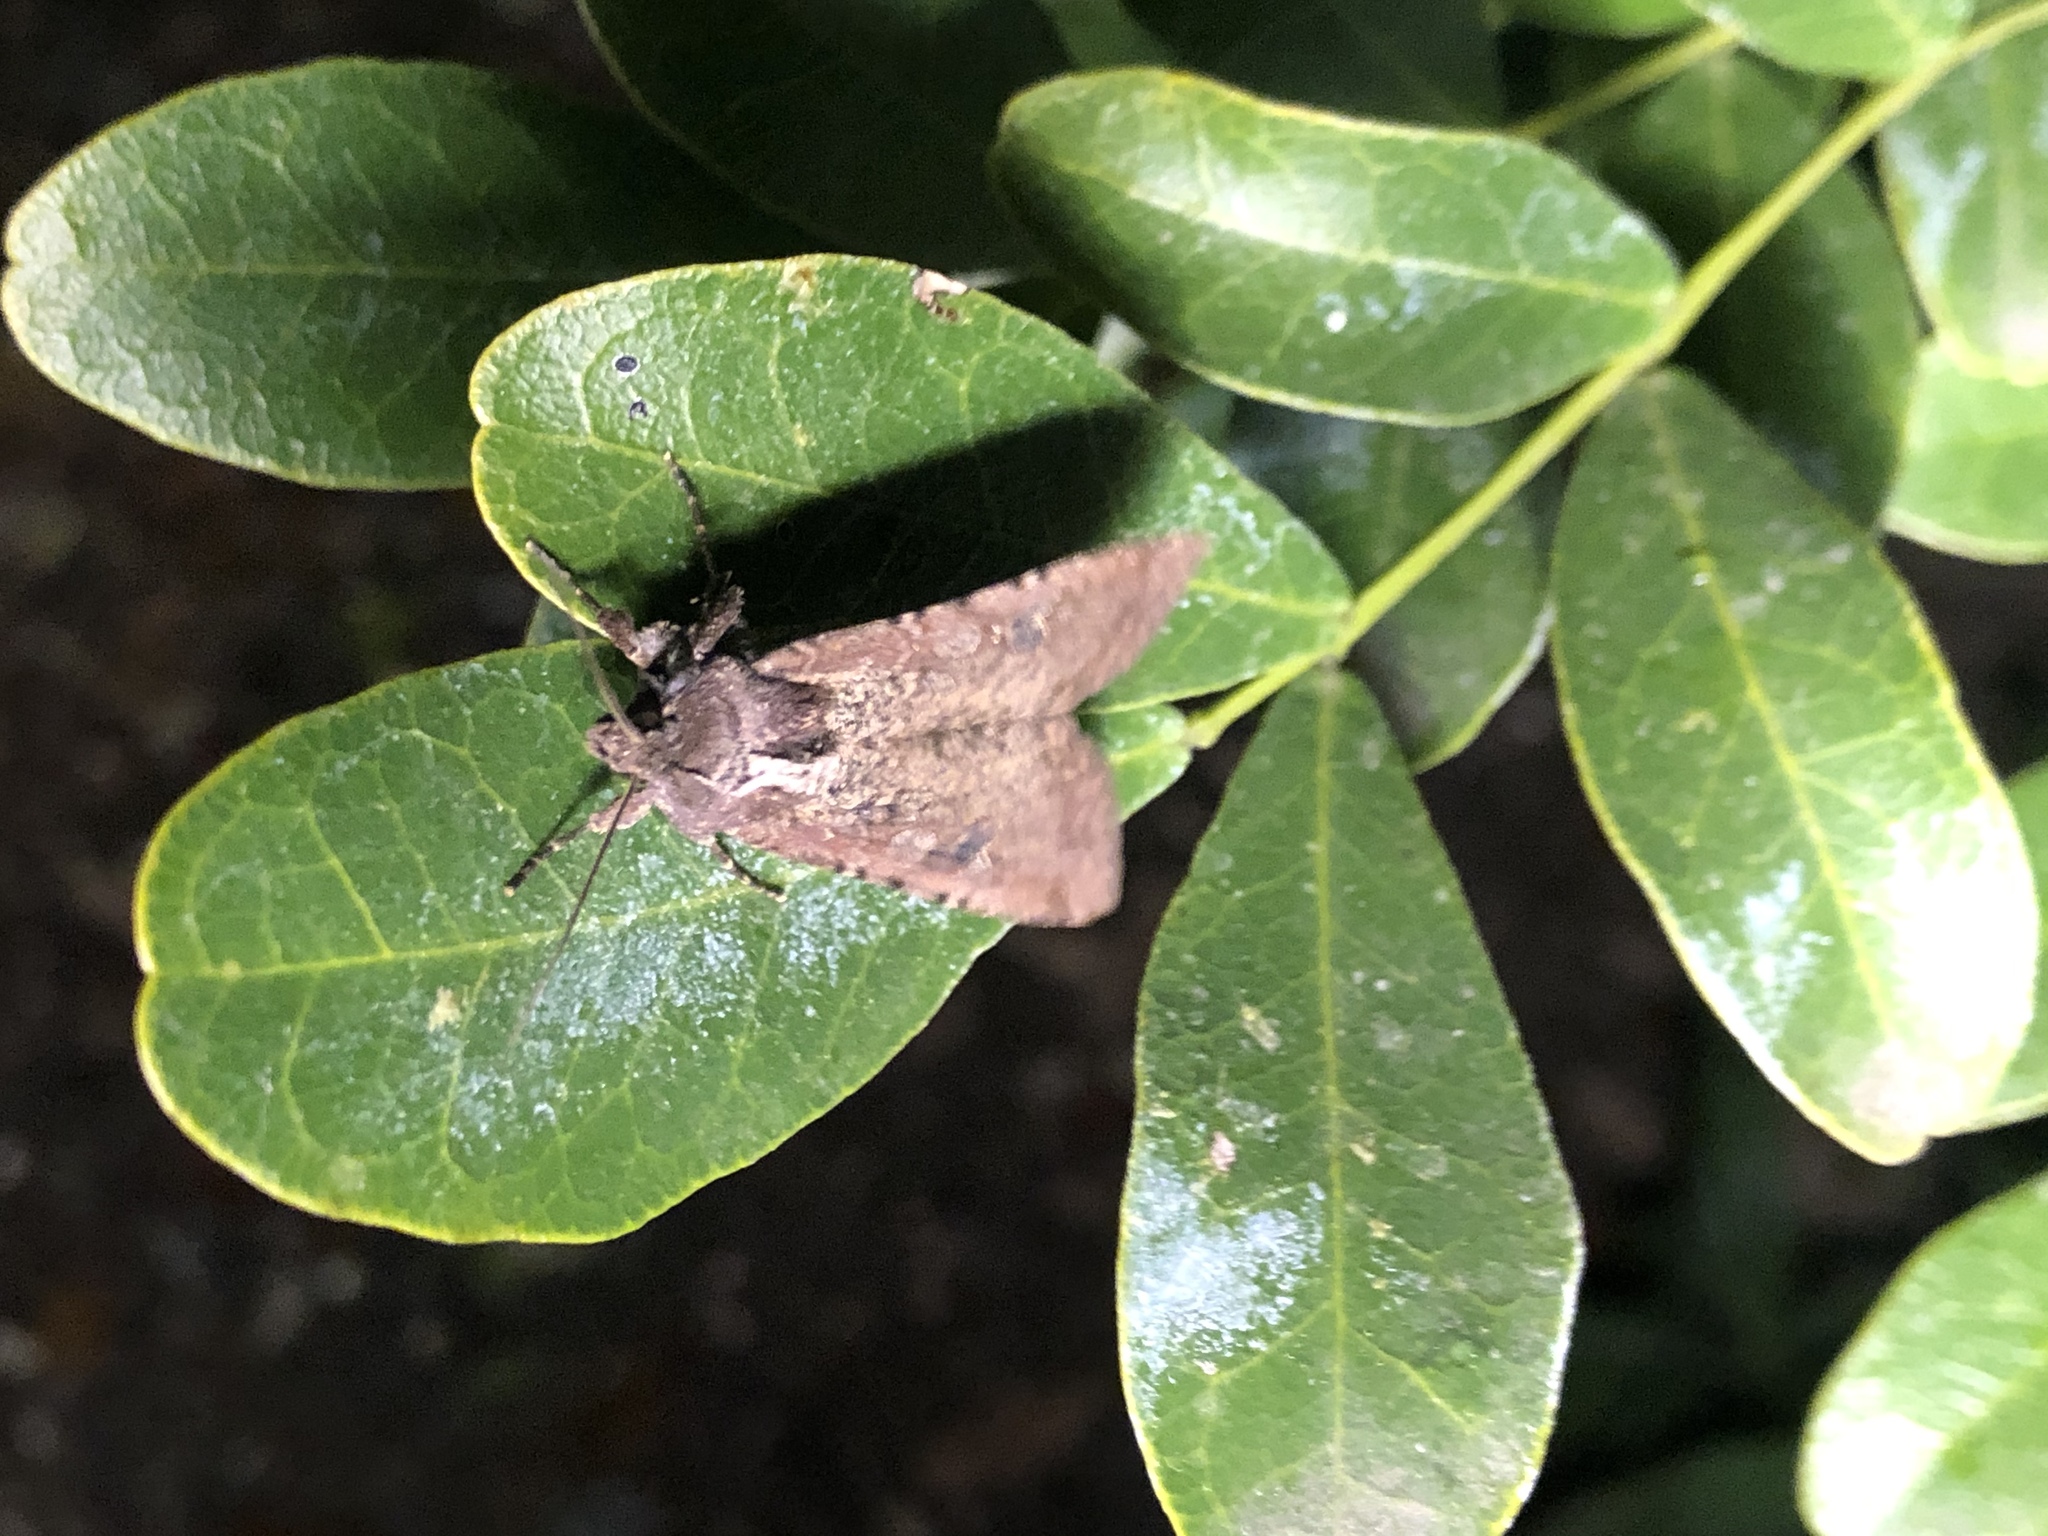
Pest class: cutworms